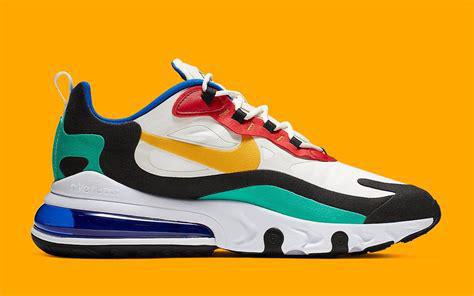
Brand: Nike
Model: Air Max 270 React